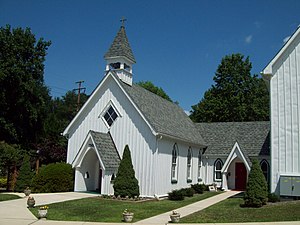
Carpenter Gothic / Galleri / Kirker, synagoger etc
Carpenter Gothic er stilbetegnelse for en type nordamerikansk arkitektur der anvender gotiske stilelementer til træbygninger og trækonstruktioner udført af almindelige hustømrere. Den store mængde tømmer der findes i Nordamerika og den tømrerbyggede landlige arkitektur der er baseret herpå, gjorde pittoresk improvisation over gotiske stilelementer nærliggende. Carpenter Gothic improviserer over elementer der var udført i sten i den oprindelige gotiske arkitektur eller i mere akademisk nygotik.